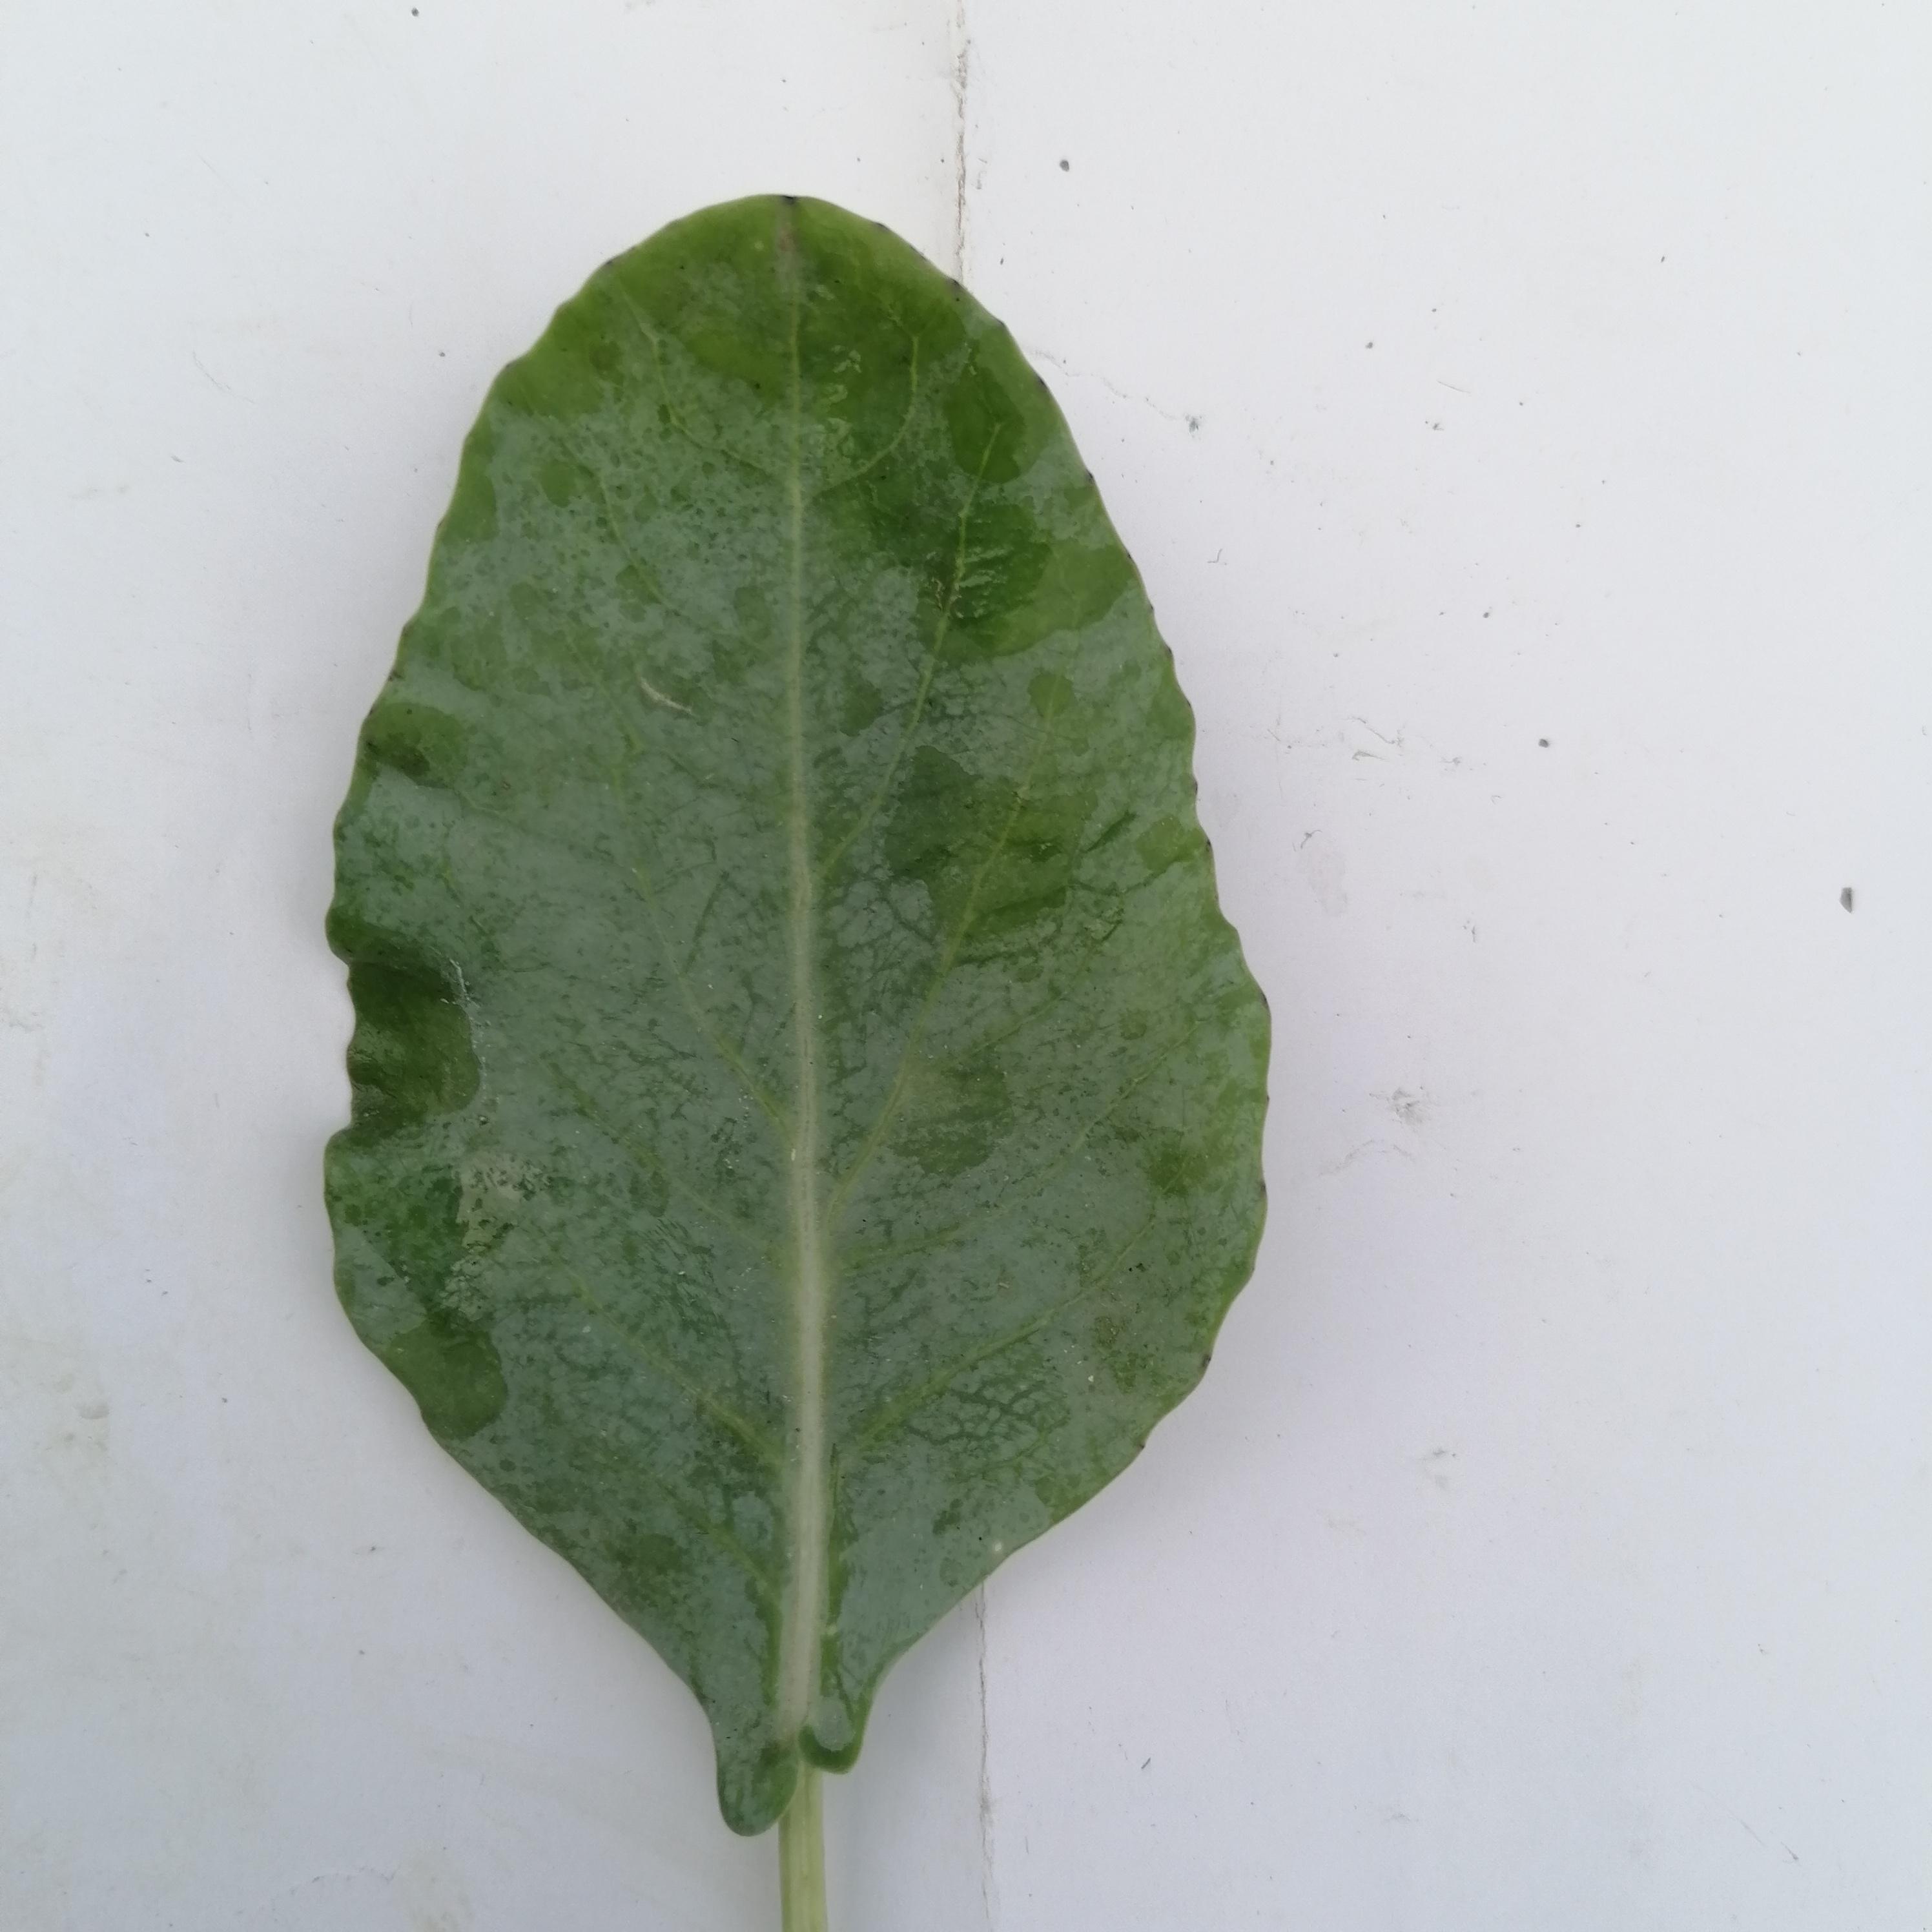
Label: Healthy